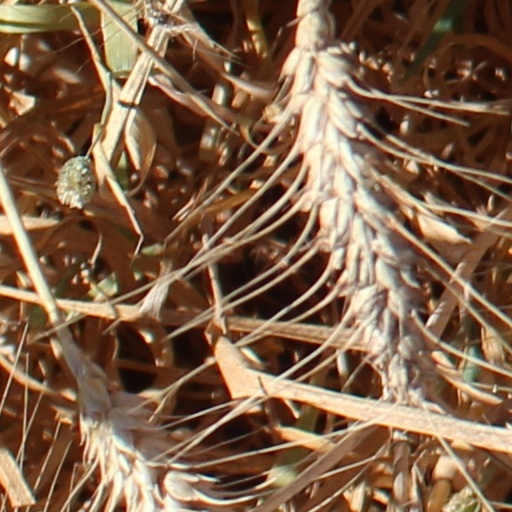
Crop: wheat